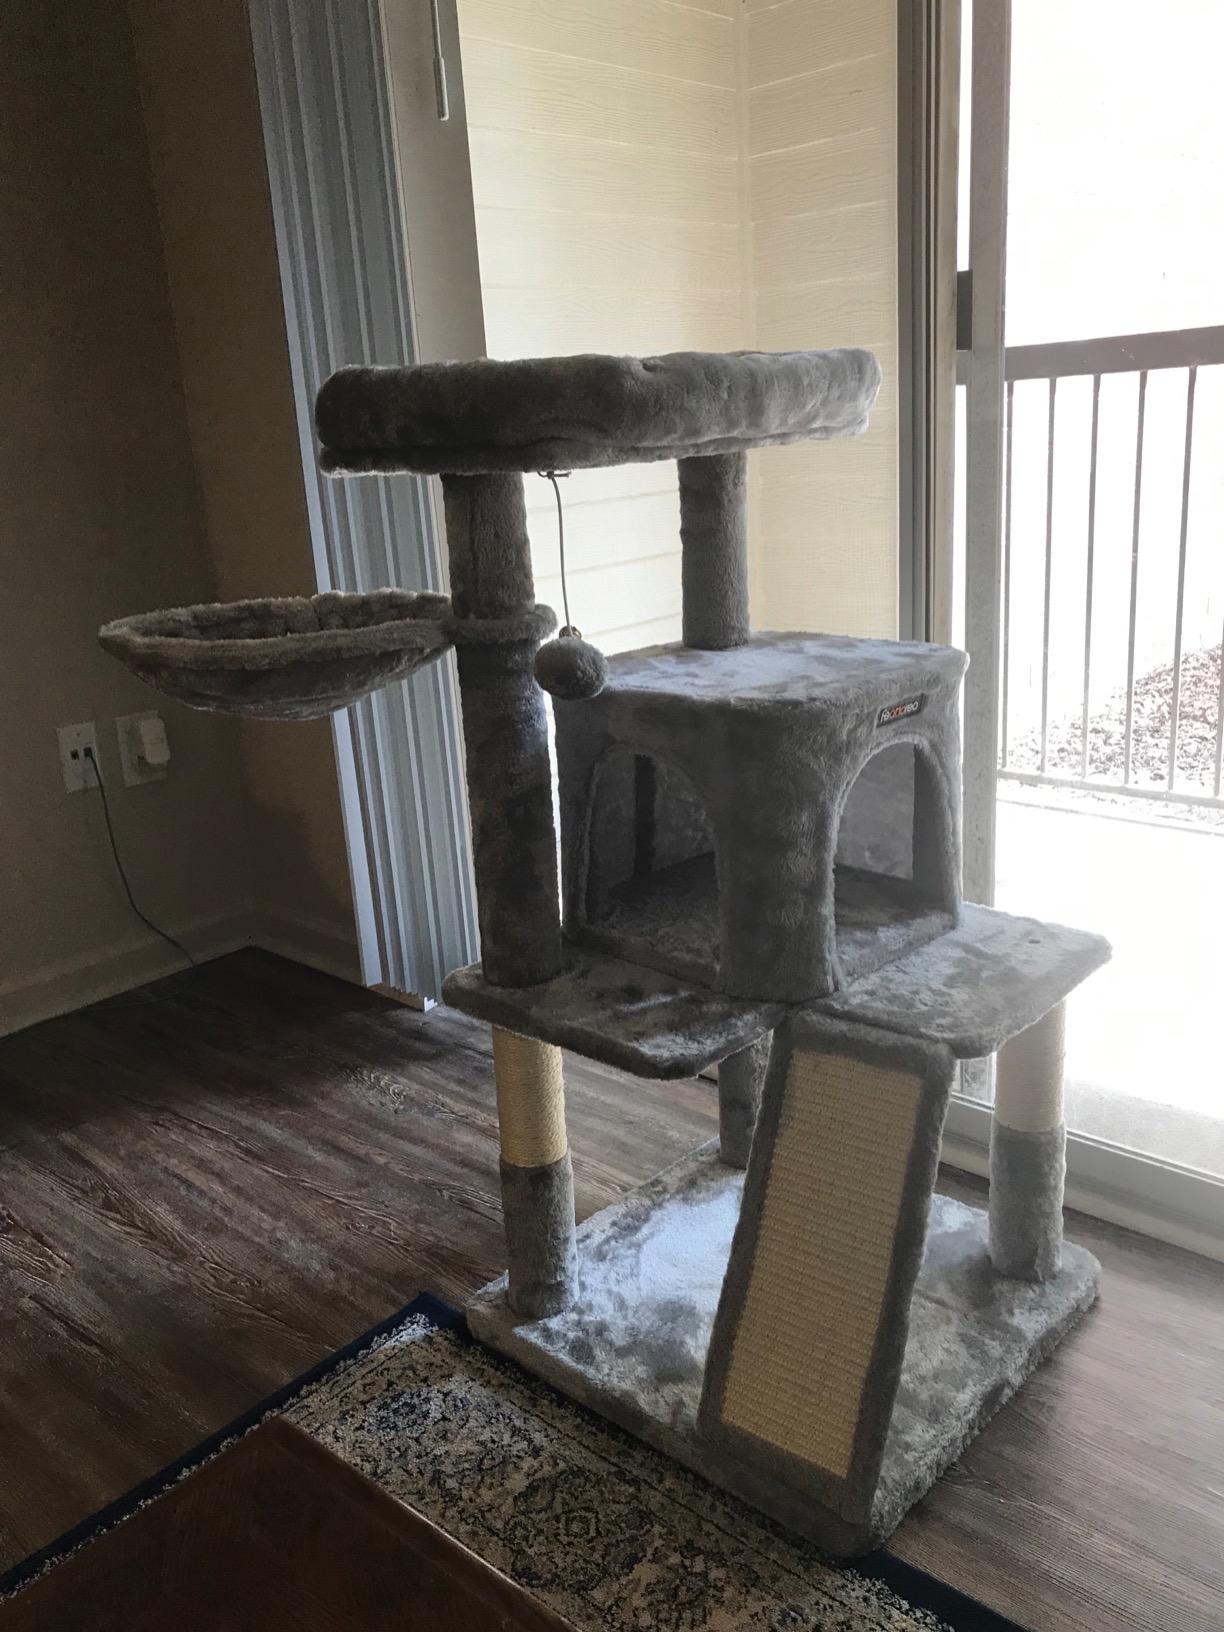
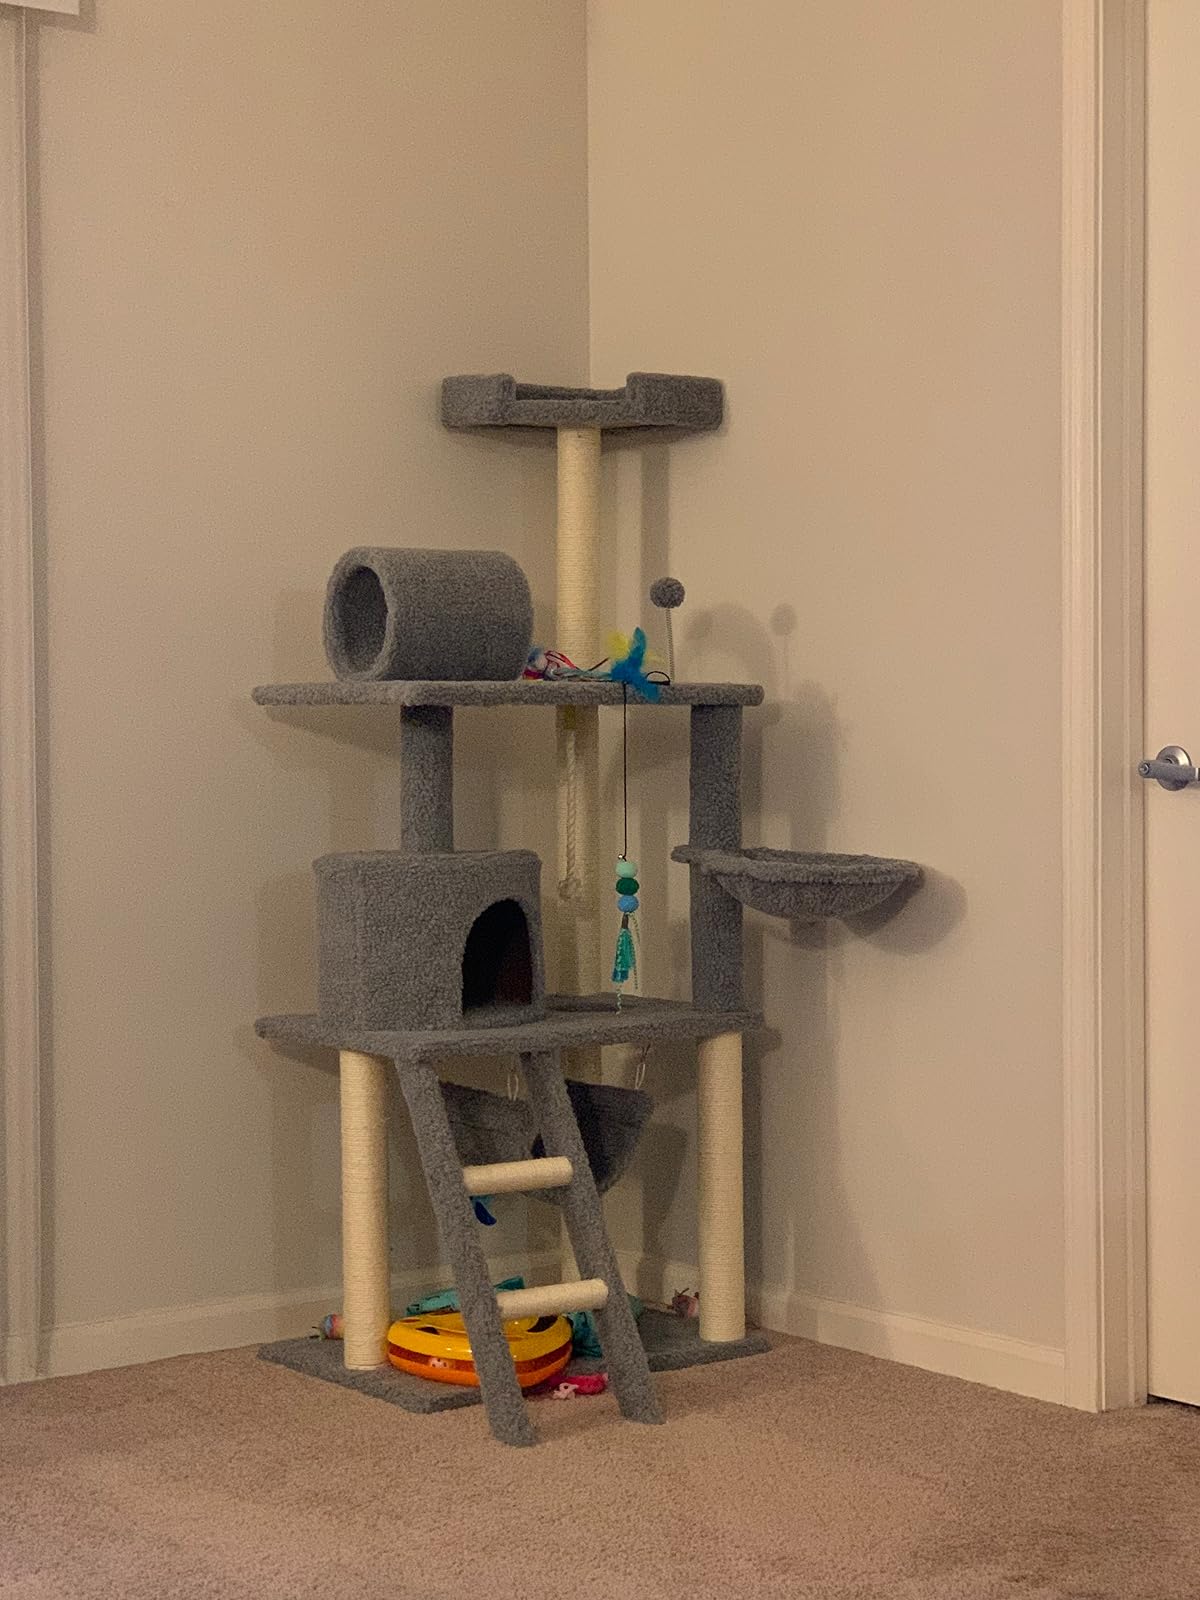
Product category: items_cat tree
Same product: no